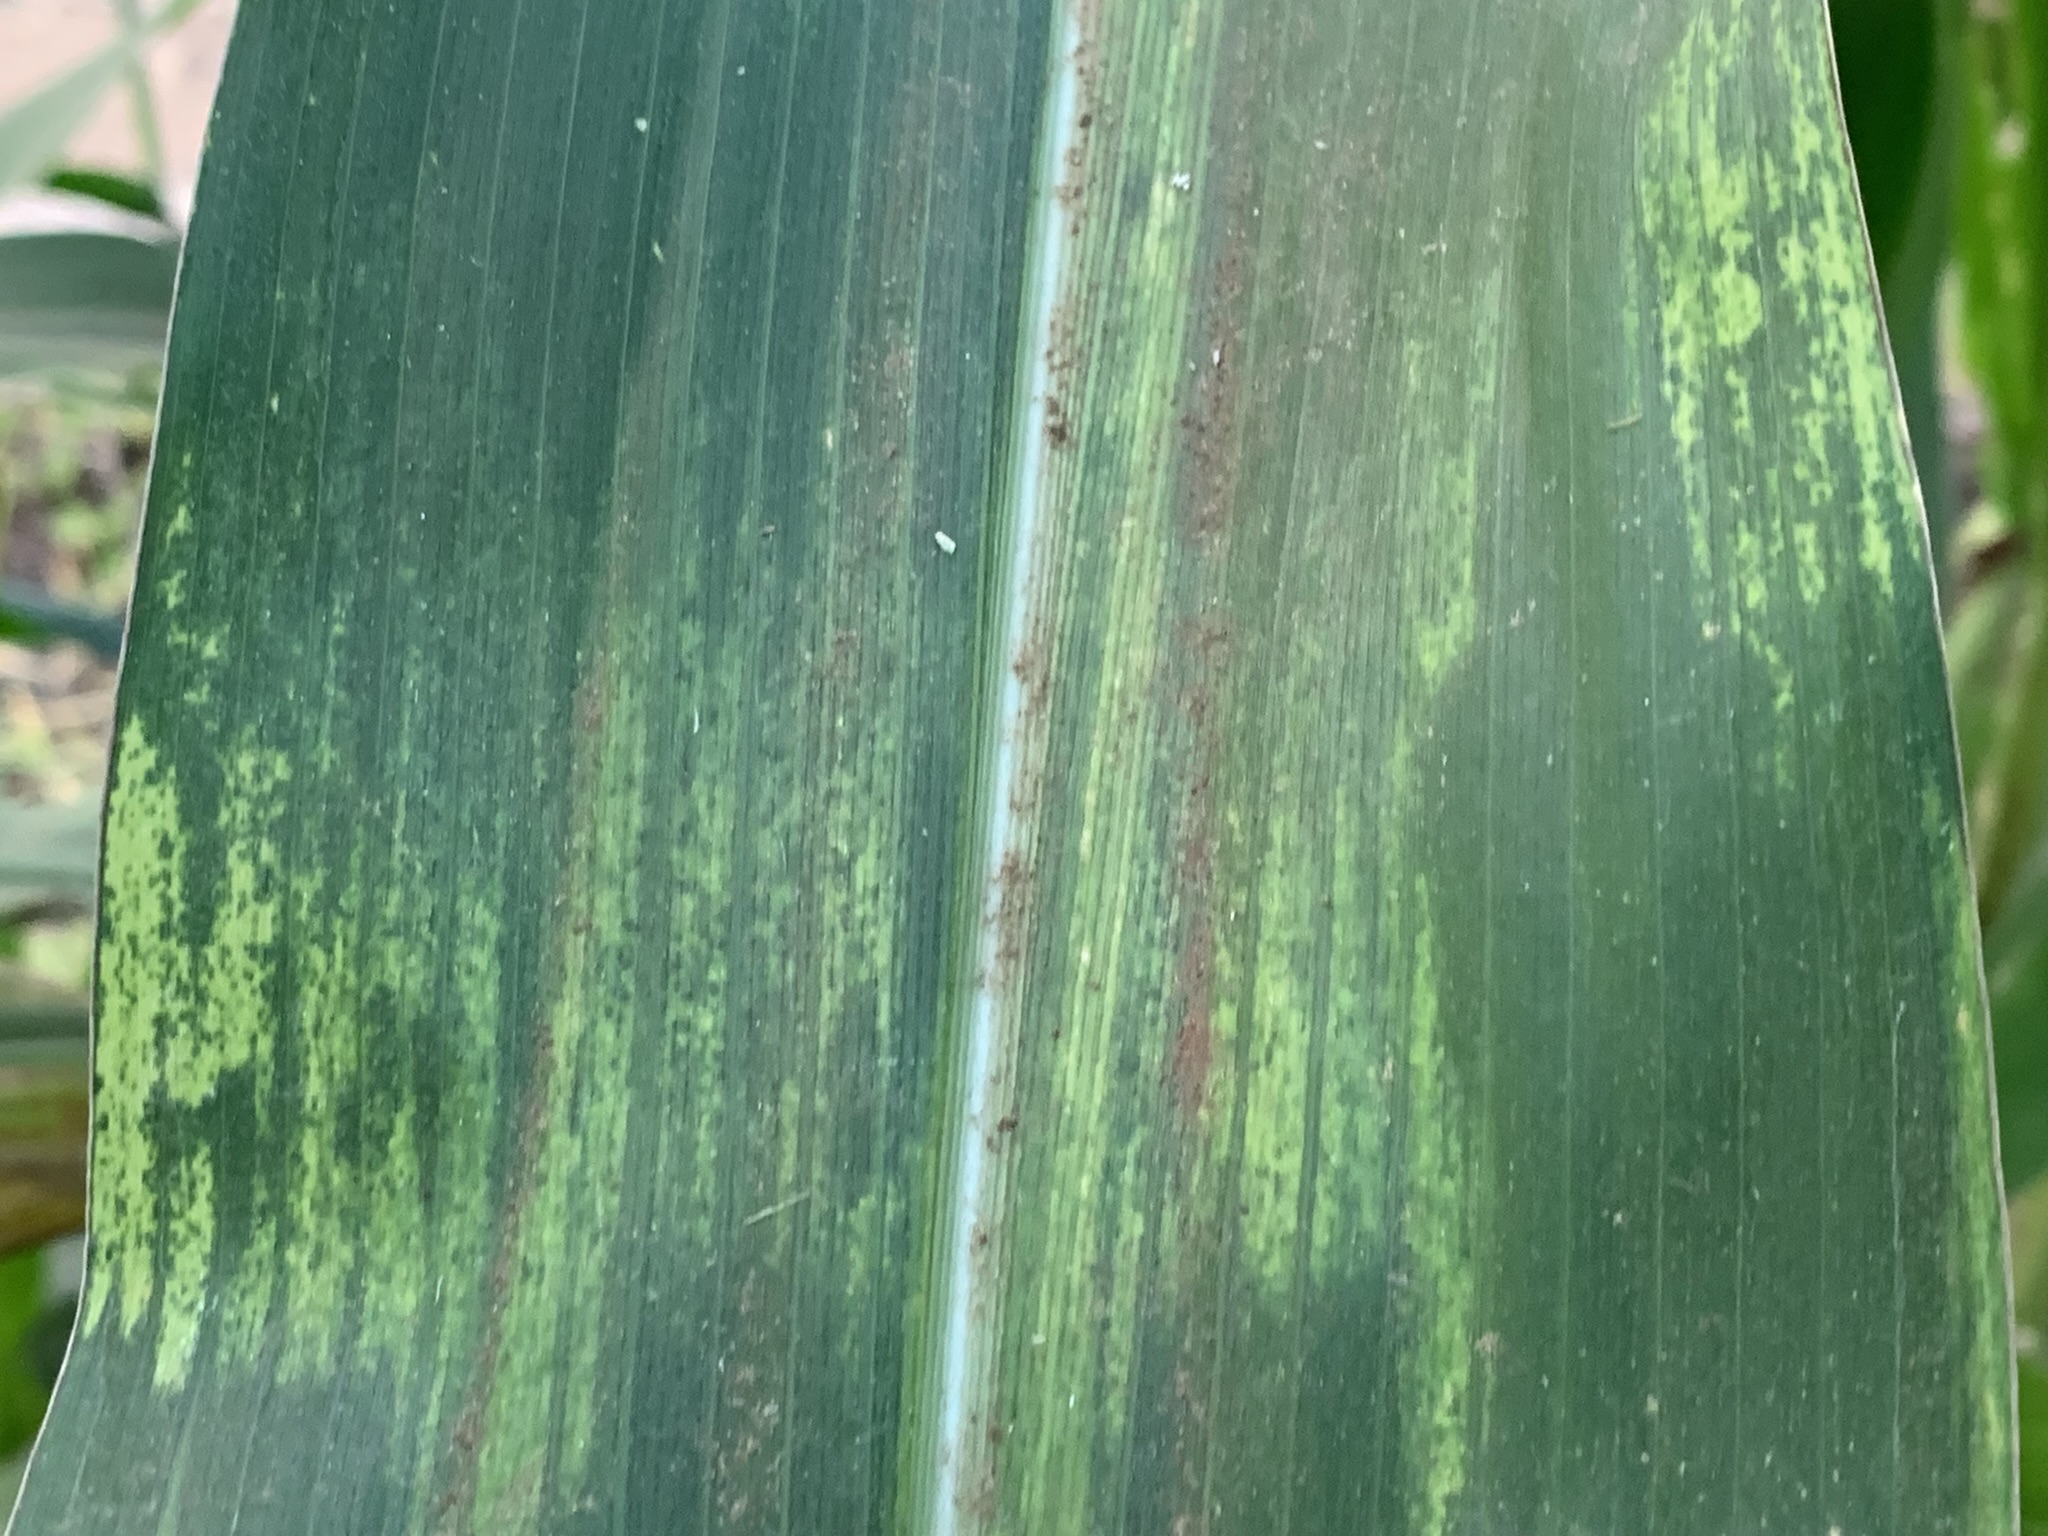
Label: MSV